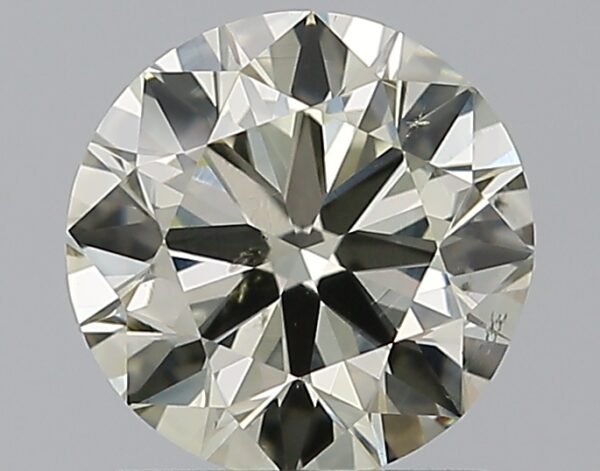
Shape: round
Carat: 1
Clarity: SI1
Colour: Q-R
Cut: VG
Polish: EX
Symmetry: VG
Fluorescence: M
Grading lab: GIA
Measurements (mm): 6.34 x 6.41 x 3.88